Sam Levene

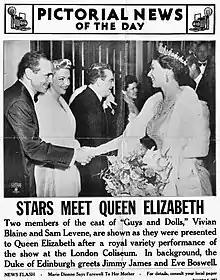
Vivian Blaine and Sam Levene meet Queen Elizabeth after Royal Command Variety Performance of "Guys and Dolls", November 2, 1953

Levene performed the role of Nathan Detroit in "Guys and Dolls" over 1,600 times, initially 41 times in the 1950 pre-Broadway Philadelphia tryout where each performance was different, two years performing his classic role in the original Broadway production, a week's stint at London's Bristol Hippodrome before co-starring with Vivian Blaine for a year in the first UK production, six months performing the role twice daily in a one and half hour version of the Broadway hit at the Royal Nevada's Theatre-in-the Desert, the first Las Vegas production and the 15th anniversary six week production, three weeks in Mineola, New York and three weeks in Paramus, New Jersey in 1965.